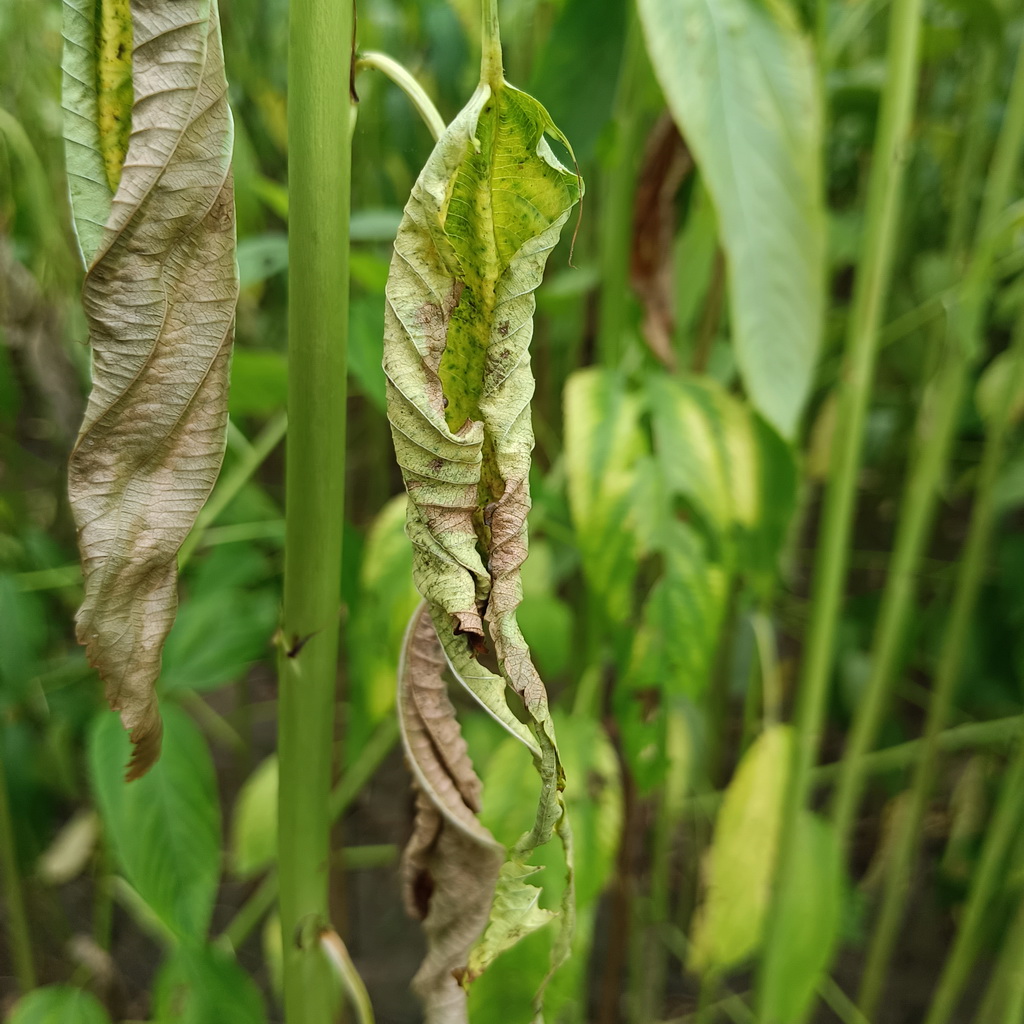
Label: Dieback